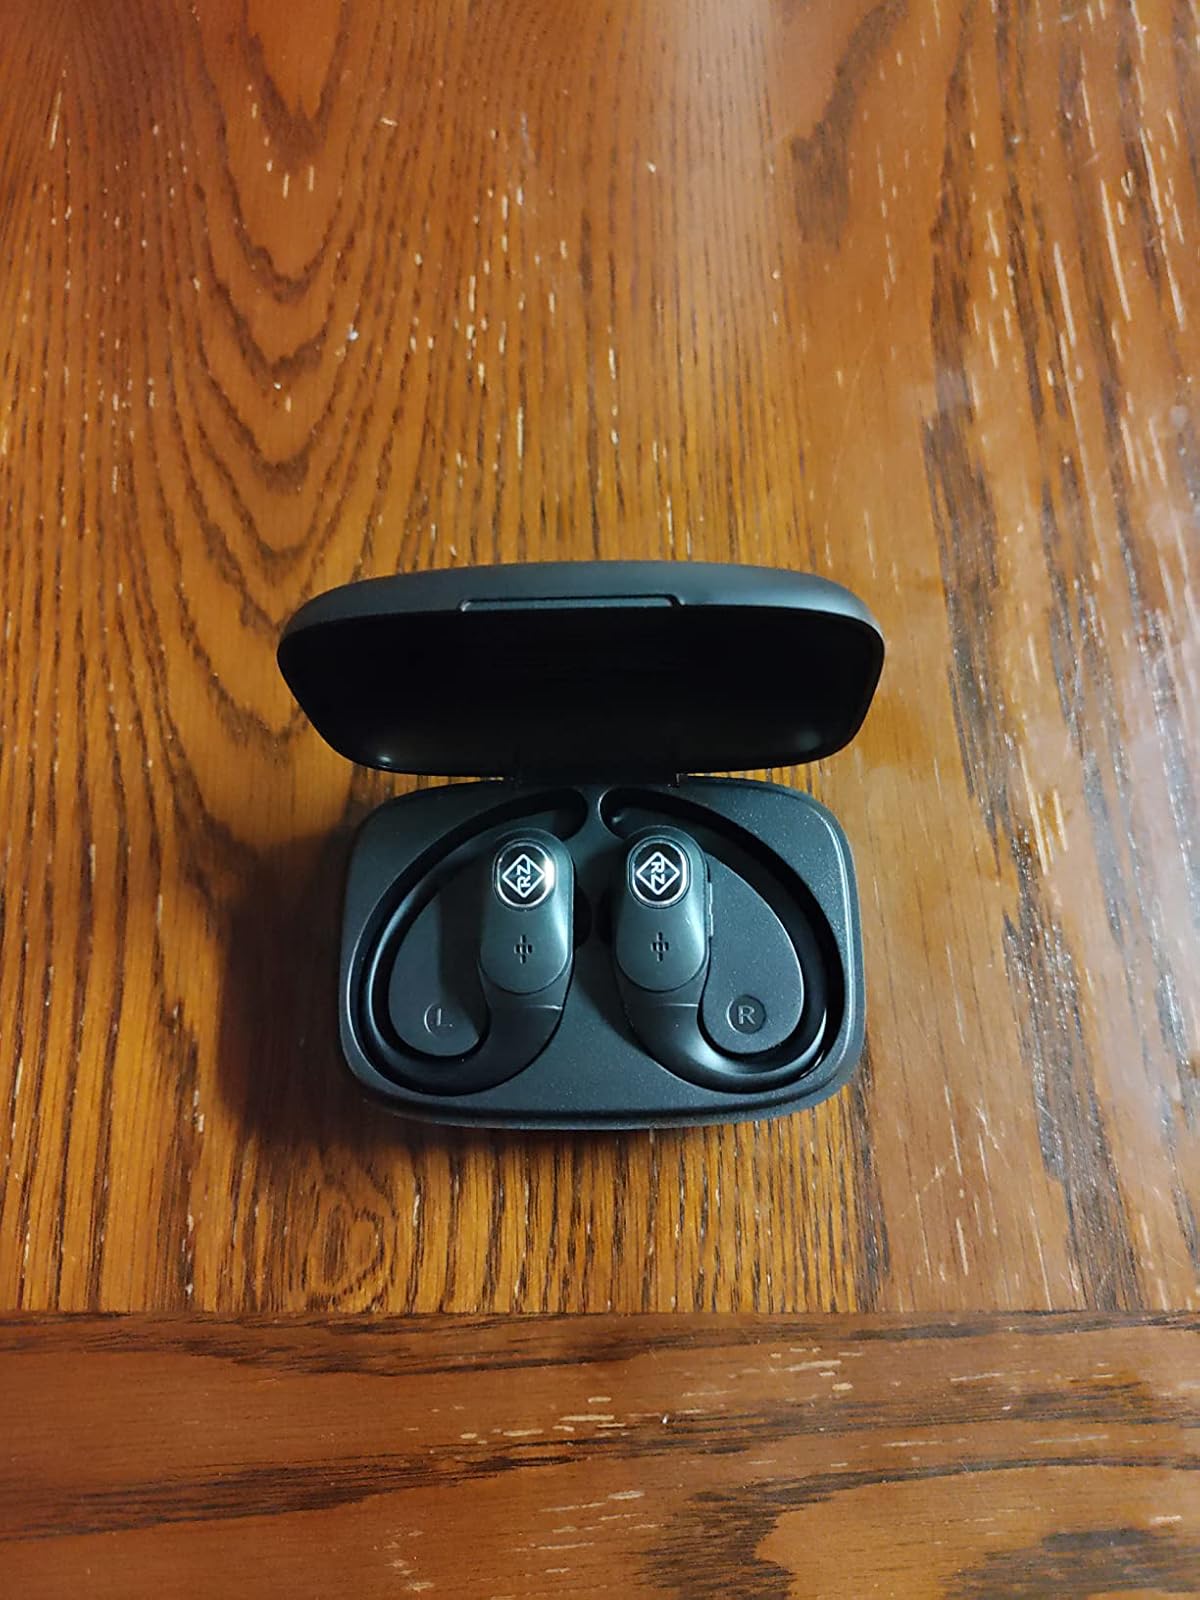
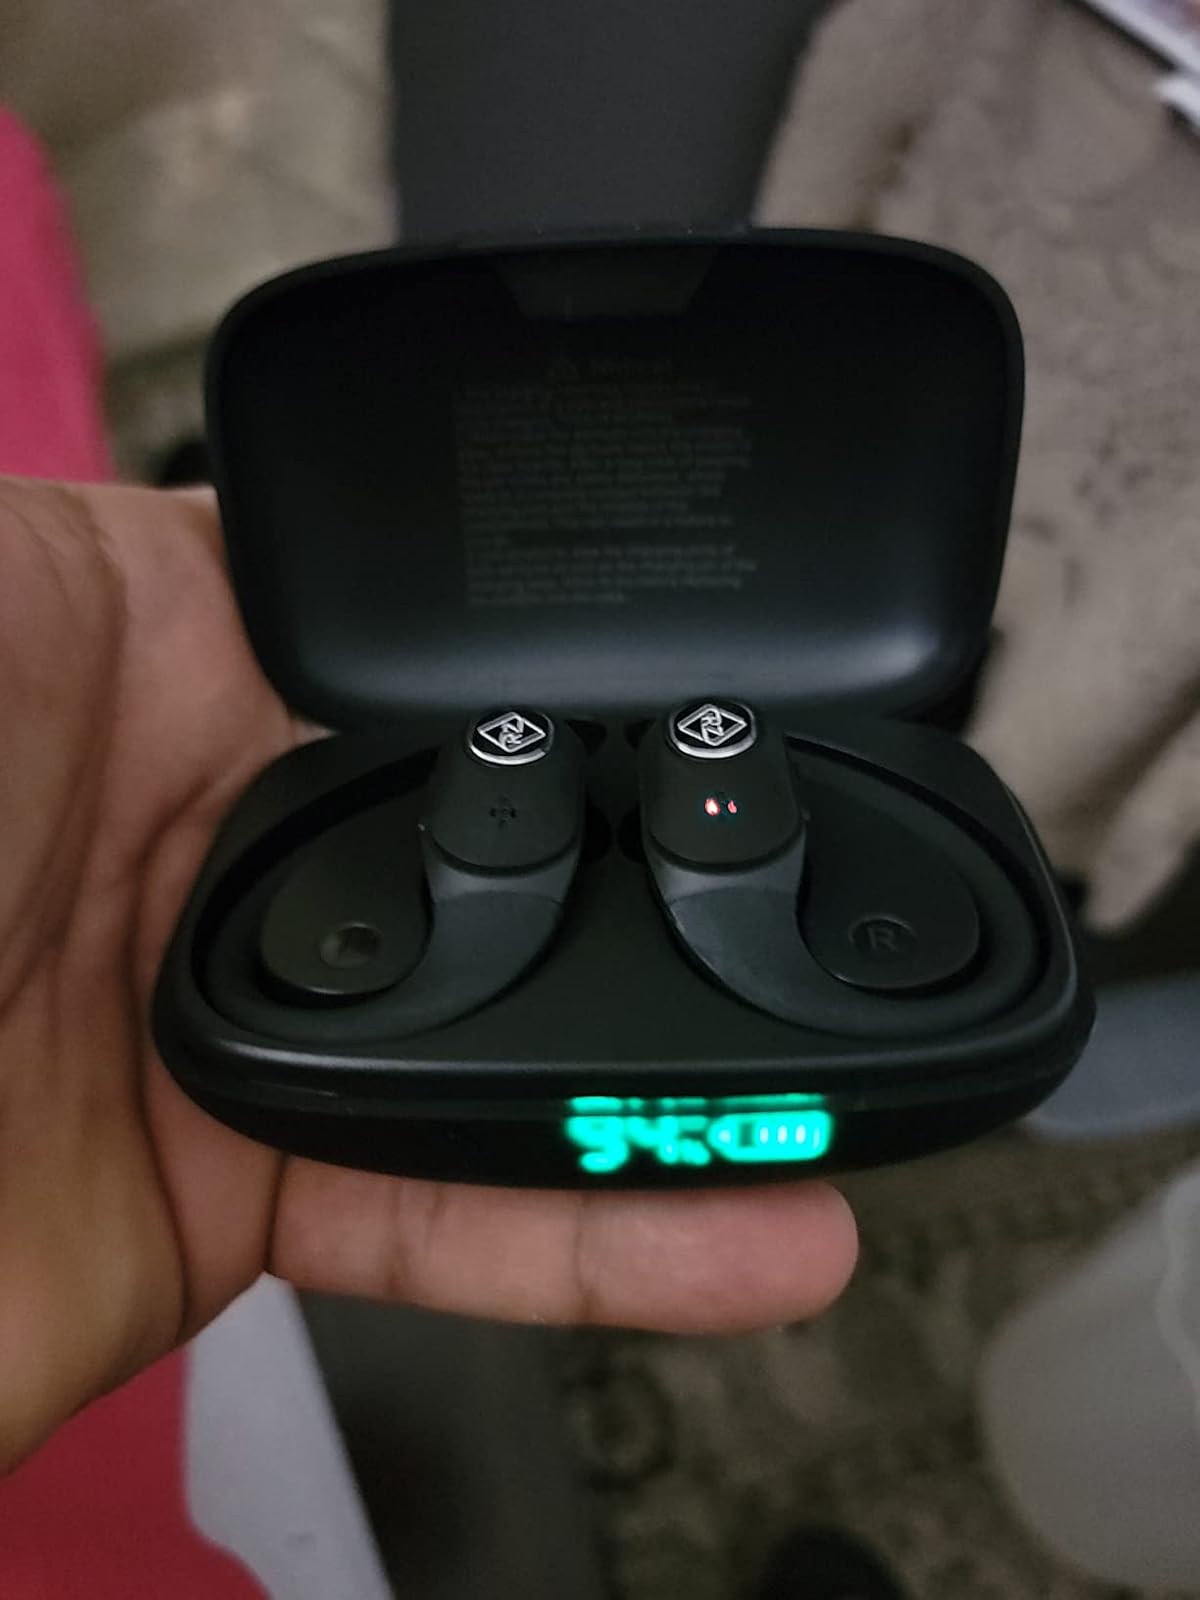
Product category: earbuds
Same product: yes